Manuel Ávila Camacho

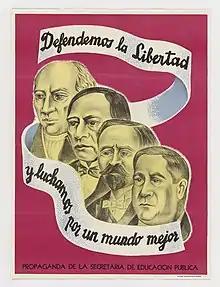
WW2-era propaganda poster: "We defend Liberty and fight for a better world," with portraits of Mexican historical leaders: Miguel Hidalgo y Costilla, Benito Juárez, Francisco I. Madero and Ávila Camacho.

Camacho, a professed Catholic, said, "I am a believer." Since the revolution, all presidents had been anticlerical. During Camacho's term, the conflict between the Roman Catholic Church in Mexico and the Mexican government largely ended.